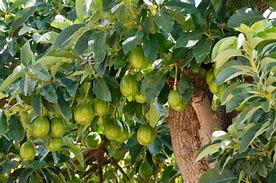
Label: Avocado